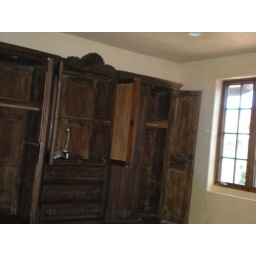
built in cabinet in upstairs bedroom